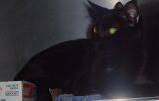
Label: cat